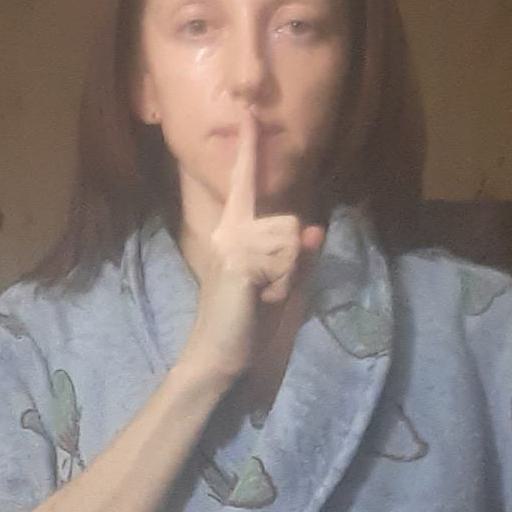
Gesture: mute